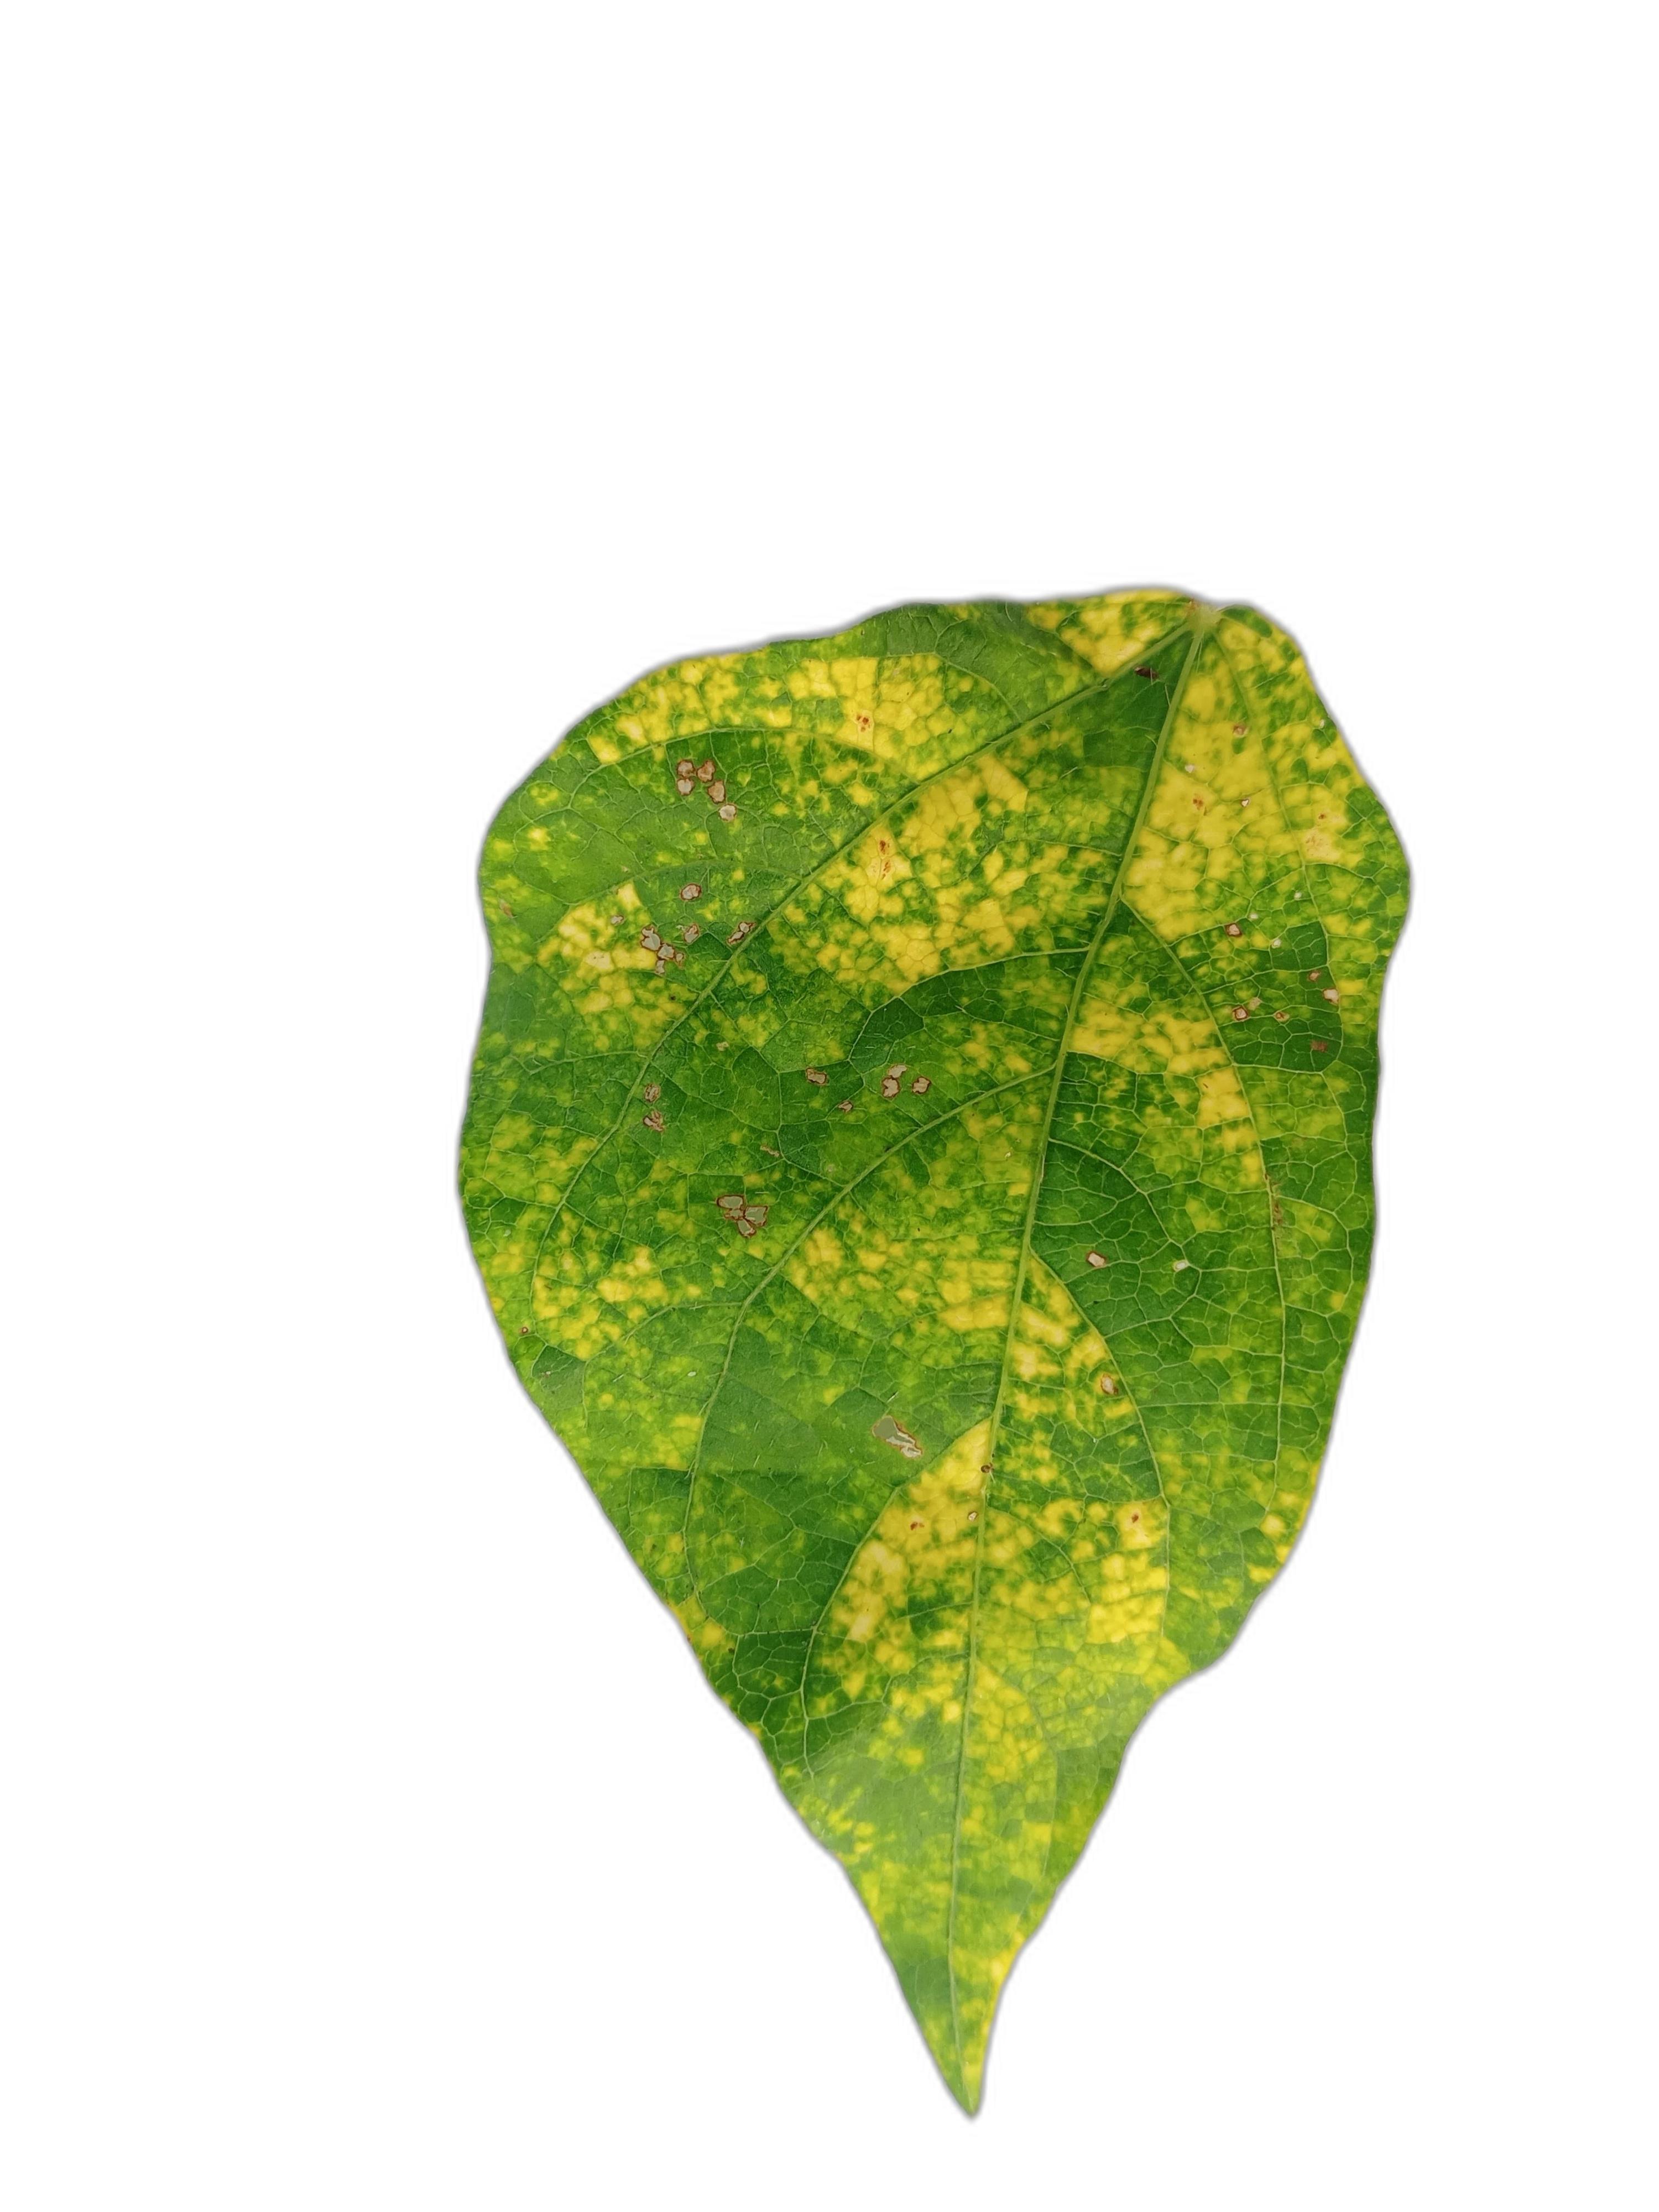
Label: Yellow Mosaic